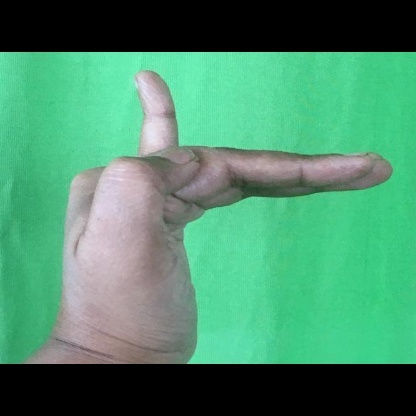
Mudra: Hamsapaksha